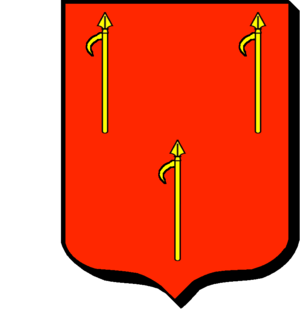
De gueules, à 3 cérots d'or, 2 &amp
Guillaume de Cambrai, né en 1430 à Bourges et mort dans cette ville le 31 août 1505, a été archevêque de Bourges.
Jean de Cambrai est un sculpteur gothique d'origine picarde, ymagier au service du duc Jean de Berry de 1386 à 1416.